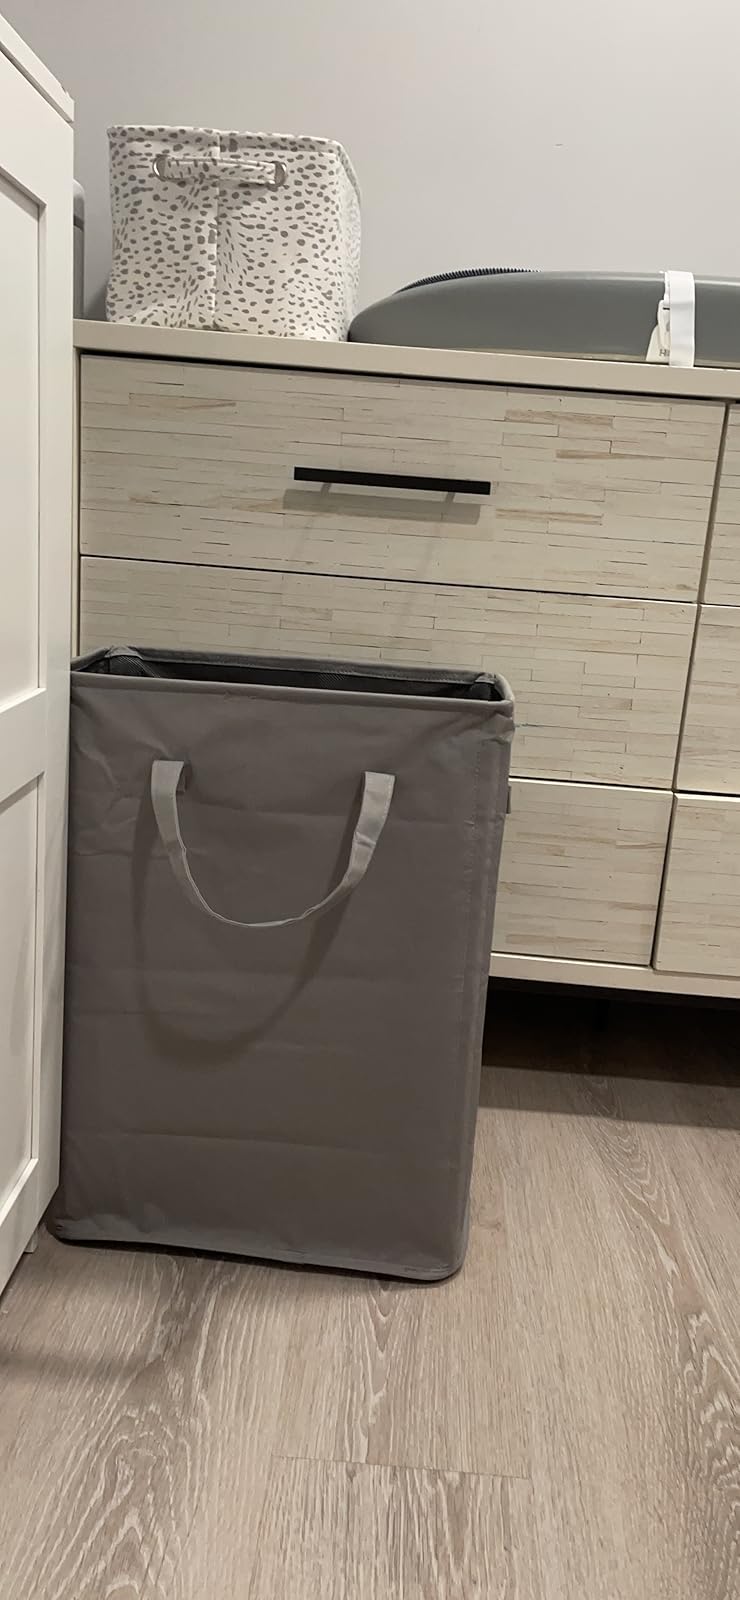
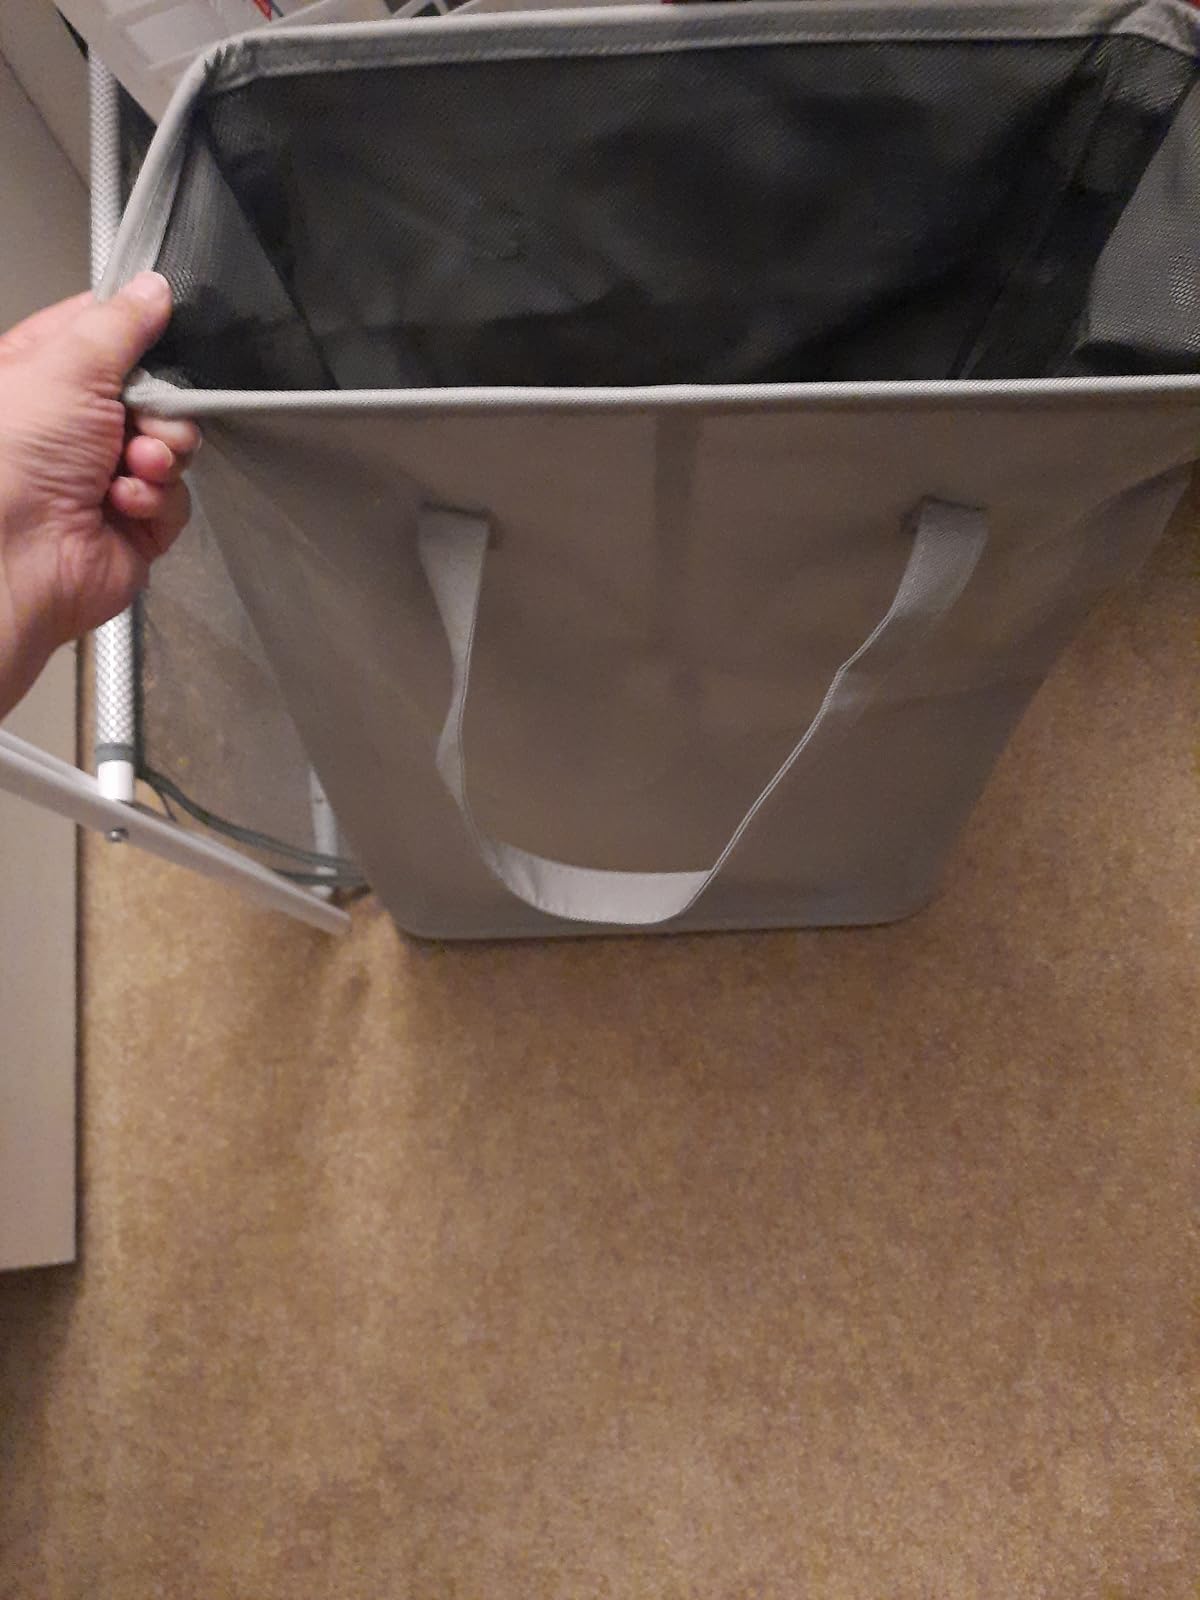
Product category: items_hamper
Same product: yes